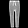
Label: Trouser